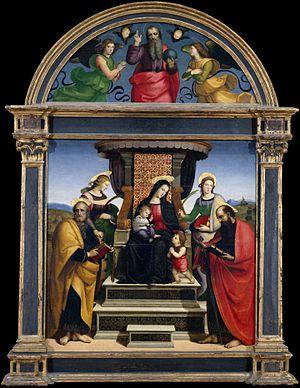
Le Retable Colonna ou encore Vierge à l'Enfant trônant avec saints est une peinture religieuse attribuée à Raphaël dont les principaux éléments sont conservés au Metropolitan Museum of Art.
Cette page liste des œuvres de Raffaello Sanzio, plus connu sous le nom de Raphaël, peintre et architecte italien de la Renaissance. Il est aussi appelé Raffaello Santi, Raffaello da Urbino, Raffaello Sanzio da Urbino.